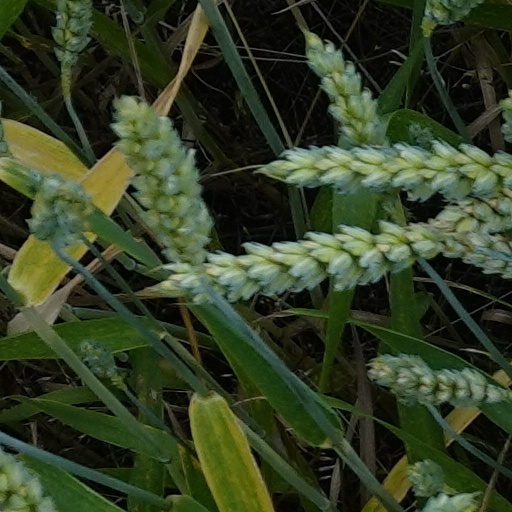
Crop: wheat